Petronella Breinburg

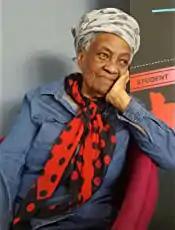

Petronella Breinburg (1927 – 5 November 2019) was a Surinamese British author, playwright and professor and one of the first black British authors to write picture books about black children. "My Brother Sean", illustrated by Errol Lloyd and published by The Bodley Head in 1973, was followed by a series, including "Sean Goes to School", "Sean's Red Bike" and "Doctor Sean". She also wrote books focused on older children, including her first book "Legend of Suriname", "Us Boys of Westcroft" and "Stories from the Caribbean". Her early books, published at a time where black authored books were rare, provided one of the first opportunities for black children in Britain to read stories they could identify with.